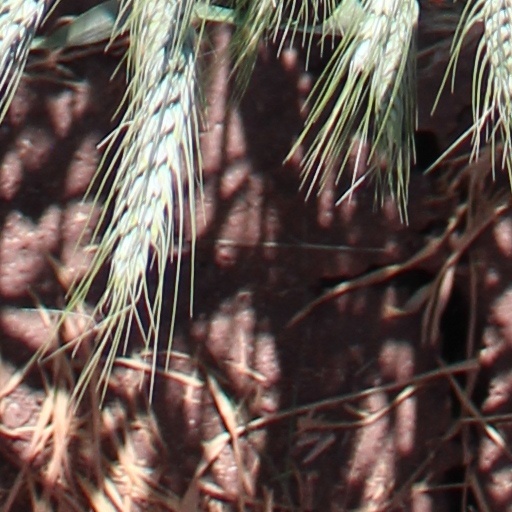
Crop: wheat